Battle of Megiddo (1918)

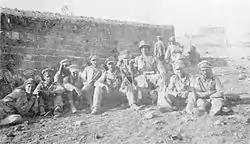
A group of German prisoners captured during the fight at Semakh on the Sea of Galilee.

These various deceptions could not have been successful without the Entente forces' undisputed air supremacy west of the Jordan. The squadrons of the Royal Air Force and the Australian Flying Corps outnumbered and outclassed the Ottoman and German aircraft detachments in Palestine. During the weeks before the September attack, enemy aerial activity dropped markedly. Although during one week in June hostile aeroplanes crossed the British front lines 100 times, mainly on the tip–and–run principle at altitudes of , by the last week in August this number had dropped to 18 and during the three following weeks of September it was reduced to just four enemy aircraft. During the 18 days before the start of the battle, only two or three German aircraft were seen flying. Eventually, Ottoman and German reconnaissance aircraft could not even take off without being engaged by British or Australian fighters, and could therefore not see through Allenby's deceptions, nor spot the true Allied concentration which was concealed in orange groves and plantations.